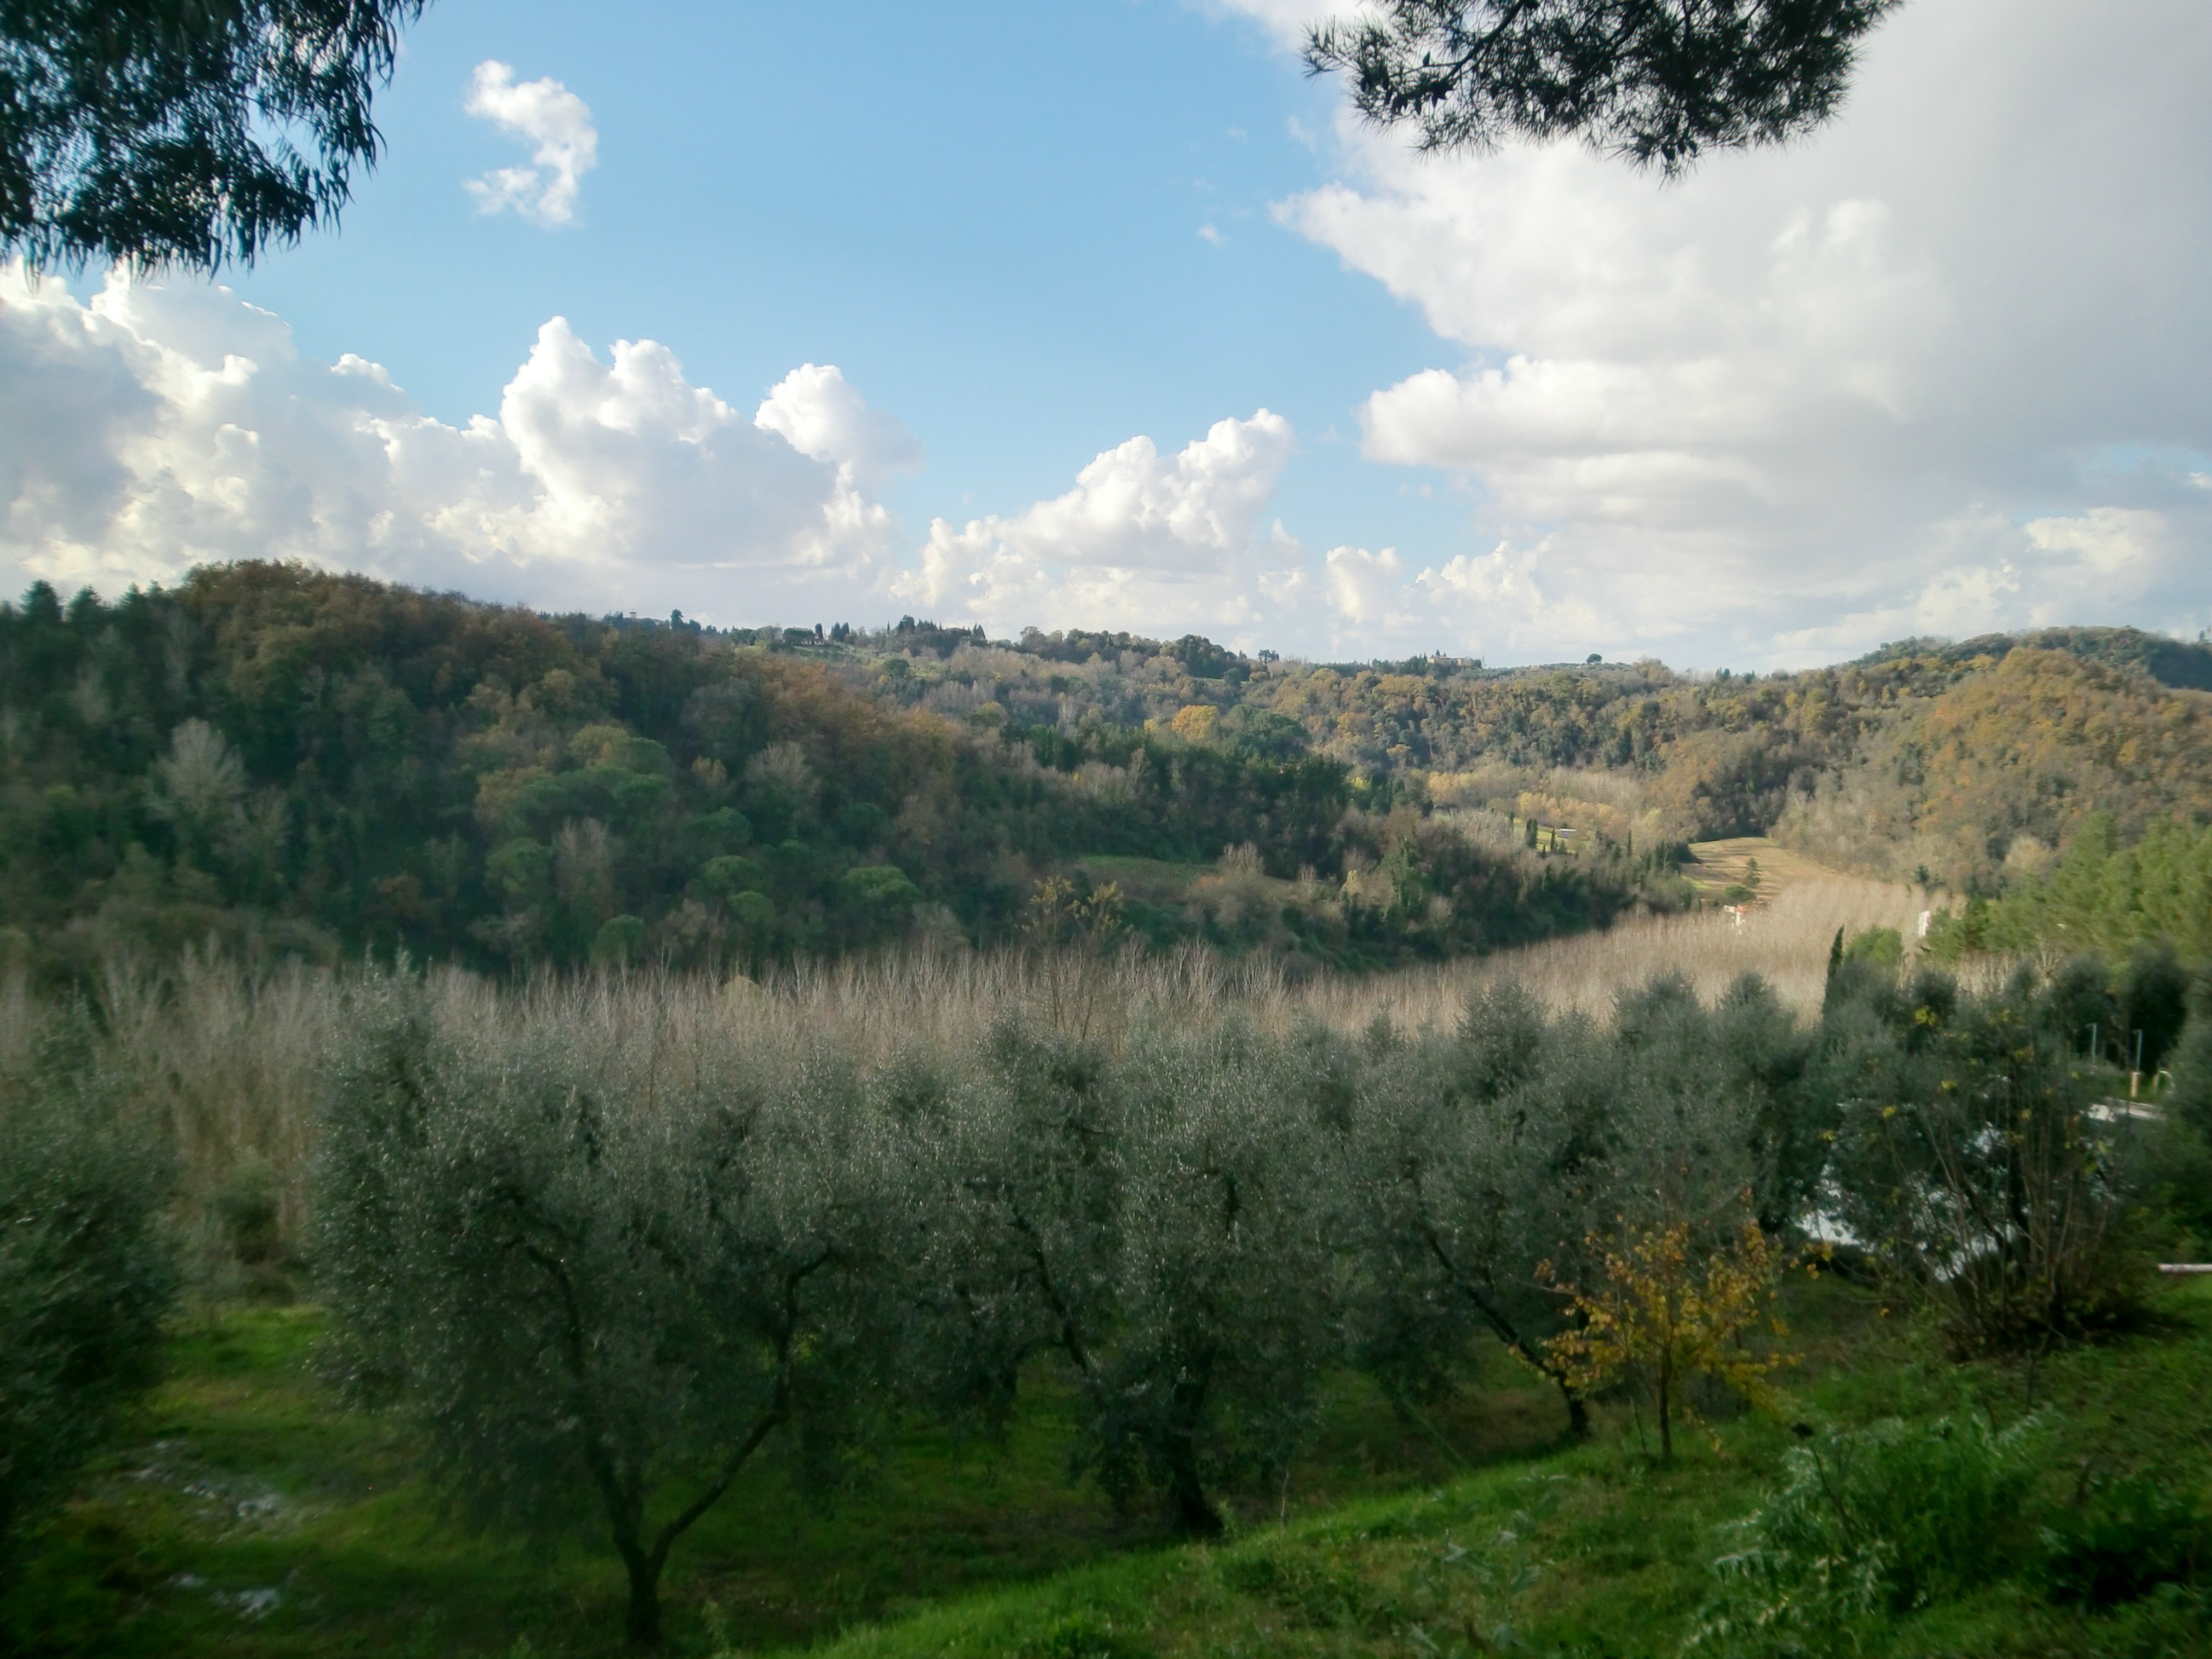
landscape, tree, nature, forest, wilderness, mountain, cloud, sky, meadow, hill, flower, valley, mountain range, italy, tuscany, rest, plateau, habitat, idyll, ecosystem, rural area, natural environment, atmospheric phenomenon, woody plant, mountainous landforms